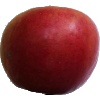
Label: Apple Crimson Snow 1